Gerhard Rühm

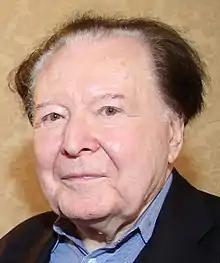
Rühm in 2015

Rühm was born in Vienna. He studied the piano and music composition at the University of Music and Performing Arts in Vienna. Following his studies he undertook private lessons with the twelve-tone composer Josef Matthias Hauer. Since the beginning of the 1950s Rühm has produced sound poetry, spoken word, visual poetry, photomontages and books. He is a co-founder of the Wiener Gruppe (Vienna Group), with Friedrich Achleitner, Hans Carl Artmann, Konrad Bayer und Oswald Wiener, as well as the publisher of an anthology by the same name. From 1972–1996 Rühm taught as a professor at the University of Fine Arts, Hamburg and from 1978–1982 he acted as president of the Grazer Autorenversammlung.